Suppression of enemy air defenses

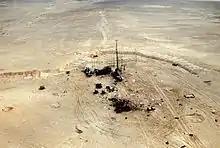
An Iraqi radar site destroyed by the French 6th Light Armoured Division during Operation Desert Storm.

By the end of the first forty-eight hours of Desert Storm, the Coalition had achieved its goal of significantly degrading Kari, including the destruction of all air defenses in the south. Although the Iraqis would replace most destroyed radars and bring back many IOCs and SOCs to at least partial operation, this was done so in an unorganized manner, with the Coalition continuing to bomb any reactivated sites. In effect, combined with the failure of Iraq's air force to defend its airspace, the Coalition had gained air supremacy in the skies over Iraq from nearly the outset of the conflict.